Back to the Egg (TV programme)

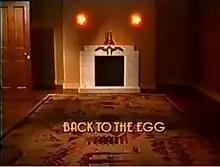
The opening title used for the special

Back to the Egg is a TV special containing music videos to promote the band Wings' 1979 album "Back to the Egg". The program was first broadcast on US television stations in November 1979, but its UK airing, on BBC1, was delayed until June 1981, two months after the band disbanded. The locations used for filming include Lympne Castle and Camber Sands, both on the south-east coast of England.